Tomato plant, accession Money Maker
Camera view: vertical (180 deg); turntable rotation: 60 degrees
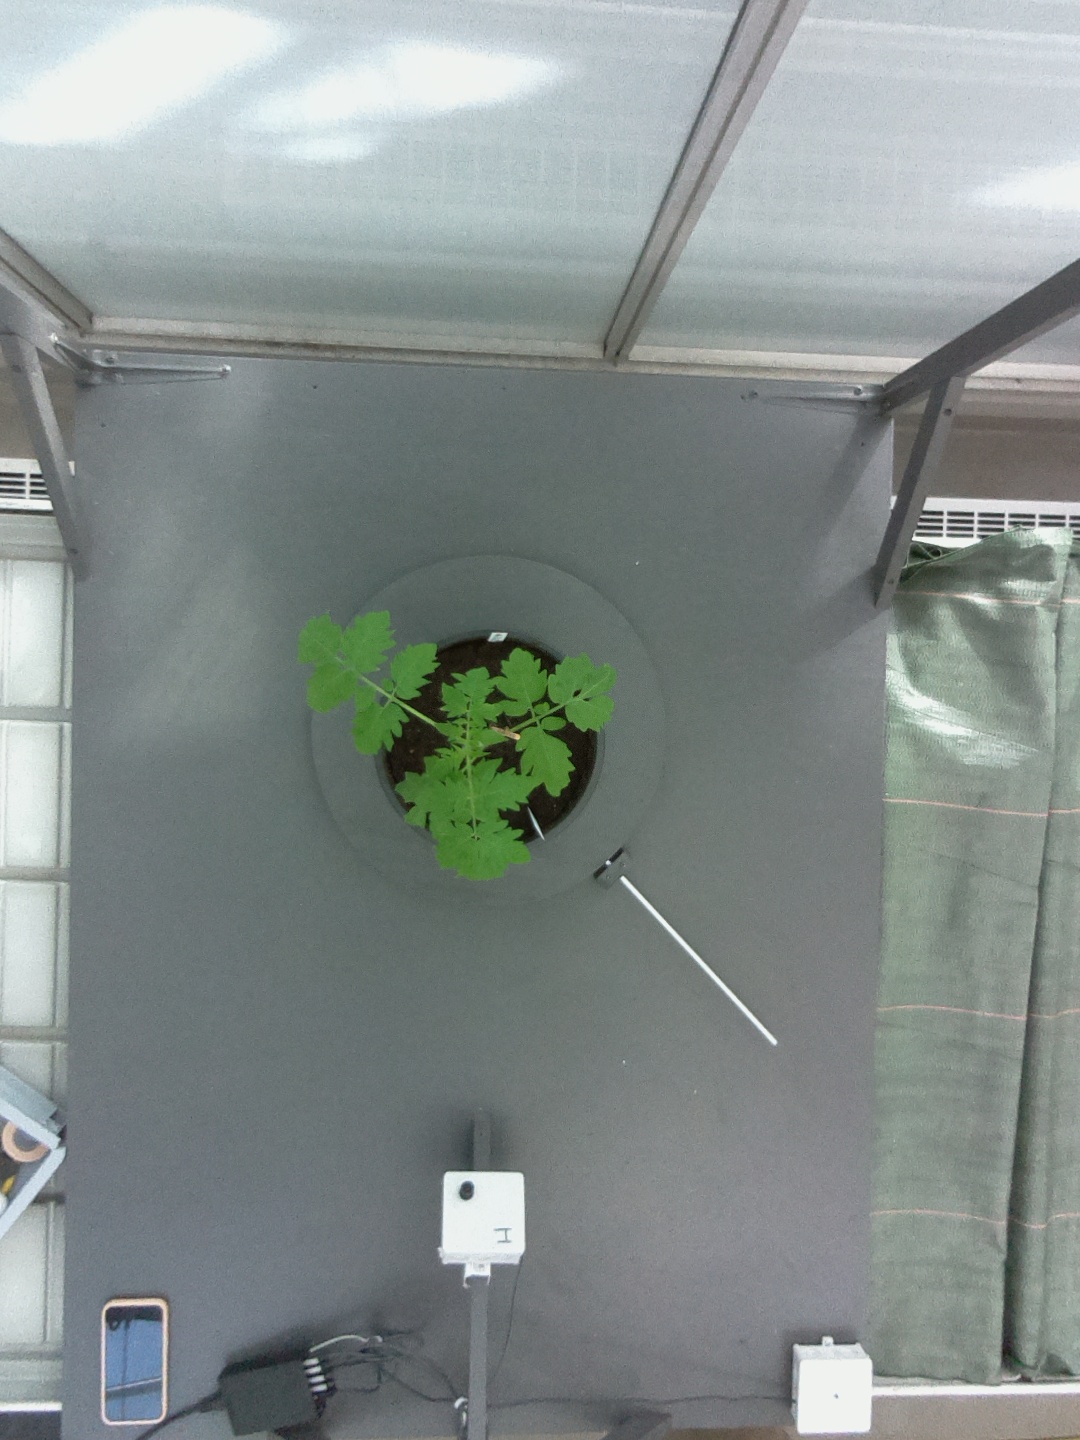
BBCH growth stage 13: 6 of true leaves visible